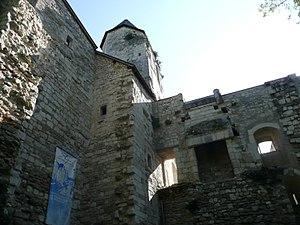
Ambillou-Château - Chateau This building is en partie classé, en partie inscrit au titre des Monuments Historiques. It is indexed in the Base Mérimée, a database of architectural heritage maintained by the French Ministry of Culture,